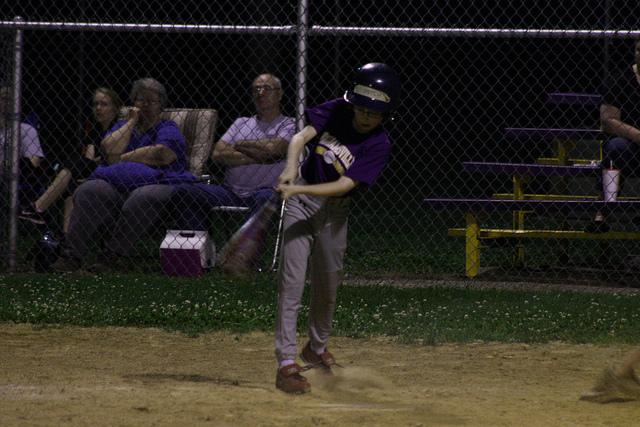
A man standing on top of a baseball field holding a bat.